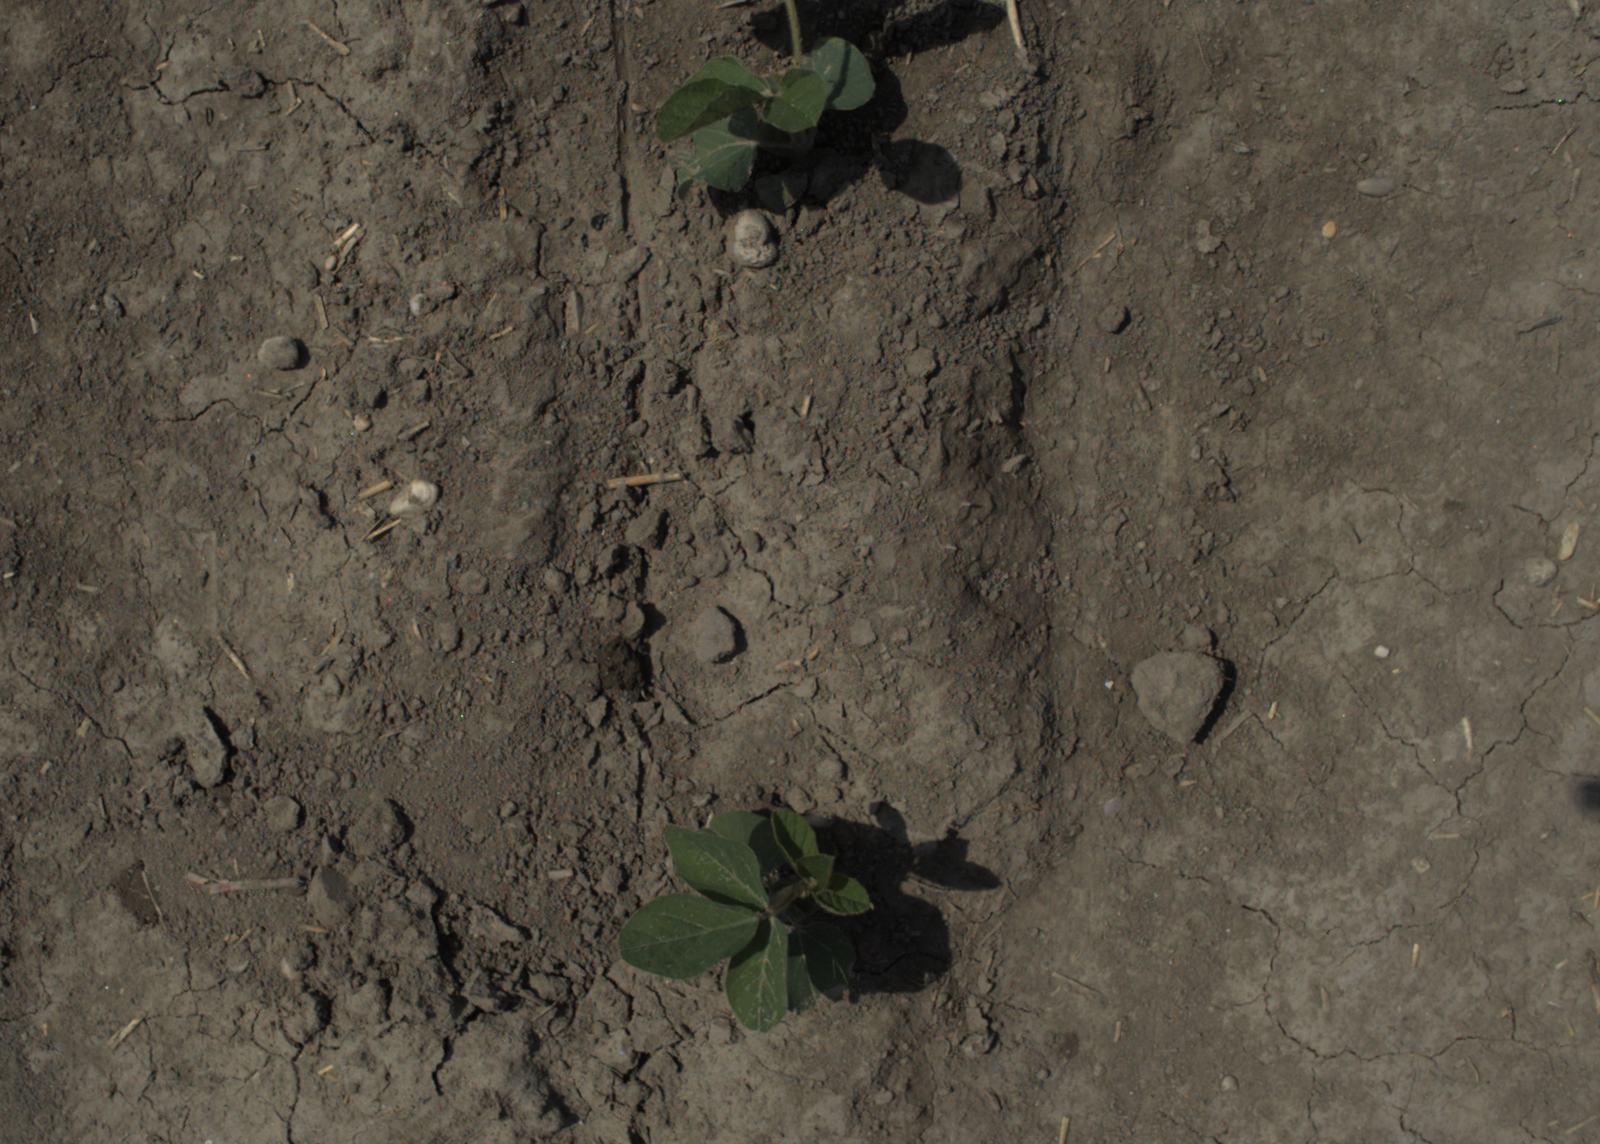
Capture date: 29.06.2021 11:31:43
Weather: sunny
Wind: strong
Seeding date: 08.06.2021
Plant canopy height (mm): 962